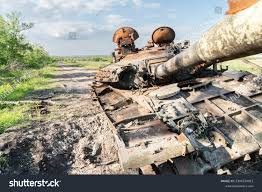
Label: T-80